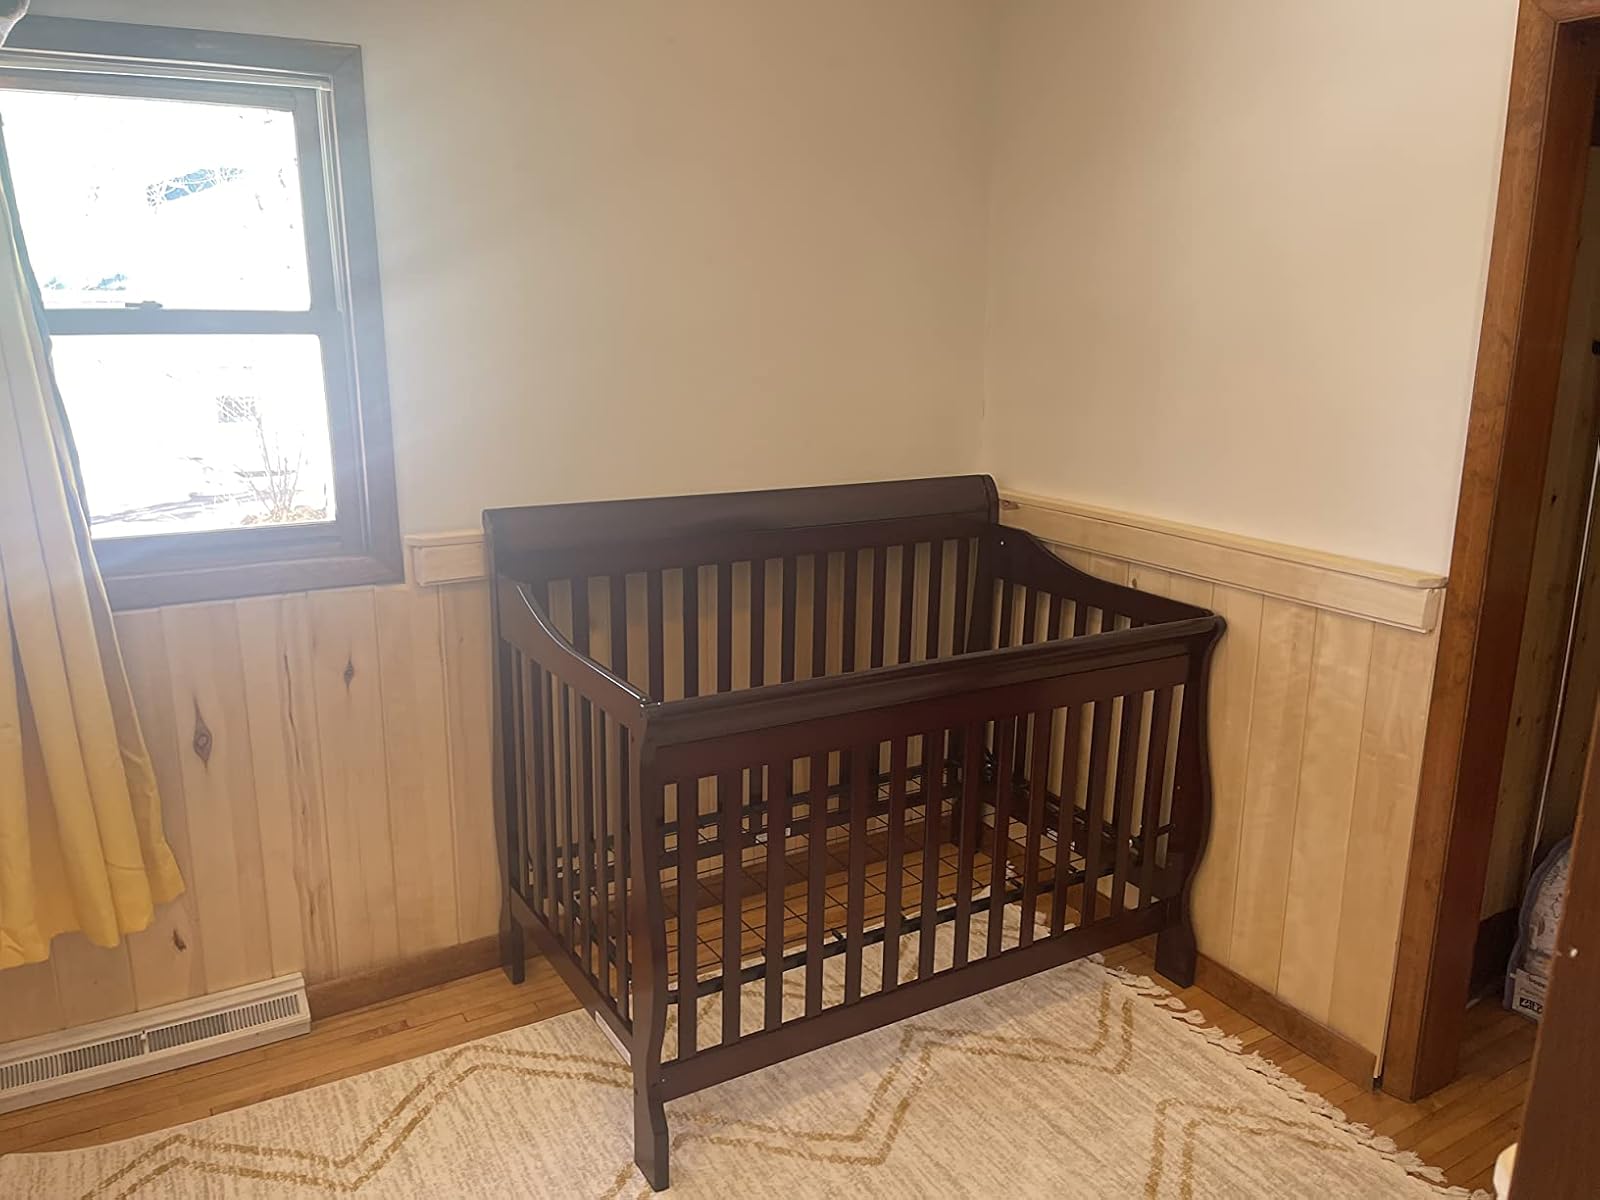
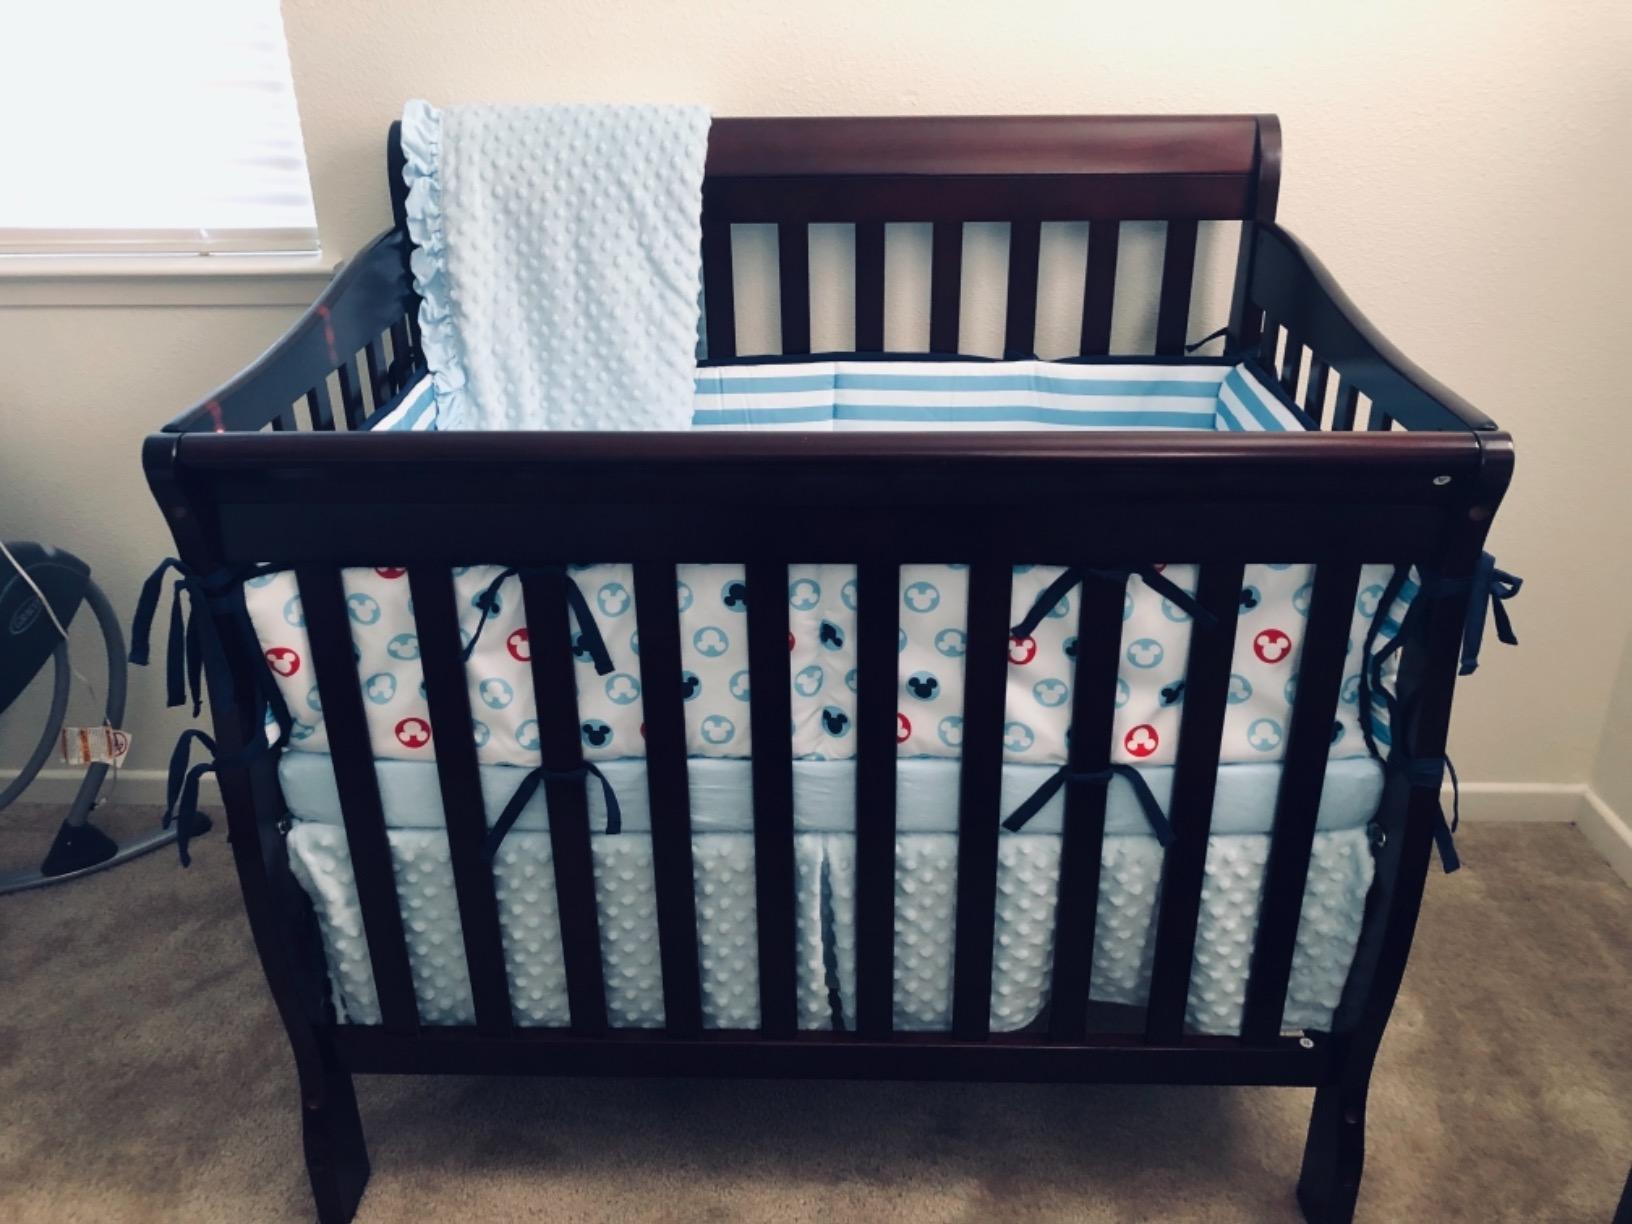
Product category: products_crib
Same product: yes